Sidney Moncrief

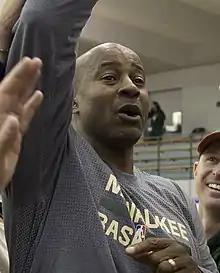
Moncrief in 2015

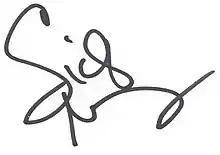
Moncrief's signature

Sidney Alvin Moncrief (born September 21, 1957) is an American former professional basketball player. As an NCAA college basketball player from 1975 to 1979, Moncrief played for the University of Arkansas Razorbacks, leading them to the 1978 Final Four and a win in the NCAA Consolation Game versus #6 Notre Dame. Nicknamed Sid the Squid, Sir Sid, and El Sid, Moncrief went on to play 11 seasons in the National Basketball Association, including ten seasons with the Milwaukee Bucks. He was a five-time NBA All-Star and won the first two NBA Defensive Player of the Year awards in 1983 and 1984. He was elected to the Naismith Memorial Basketball Hall of Fame in 2019.